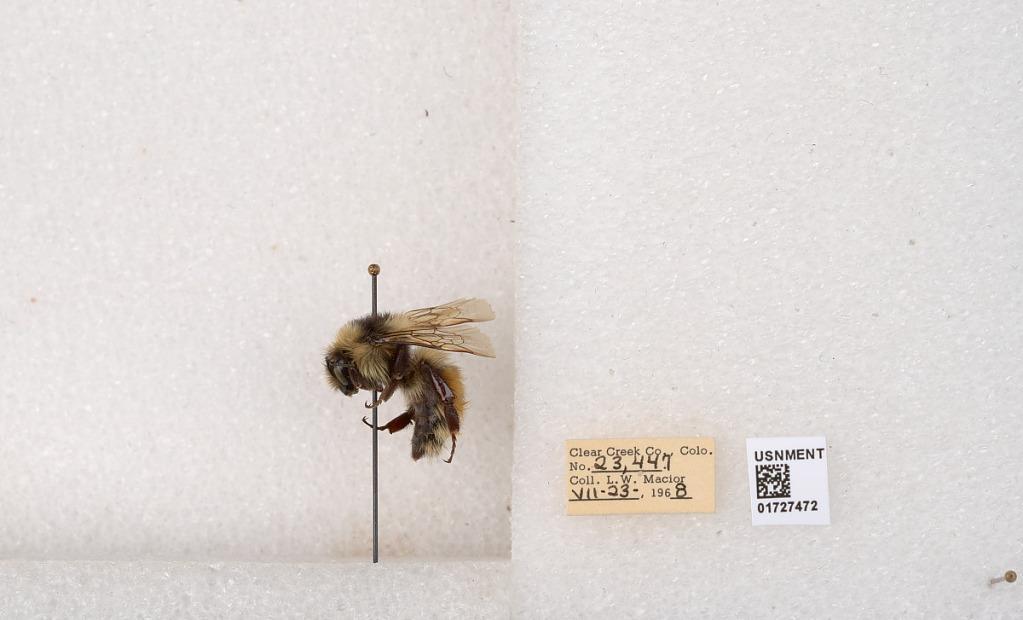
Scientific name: Bombus (Pyrobombus) sylvicola Kirby
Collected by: L. Macior
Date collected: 1968-7-23
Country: United States
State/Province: Colorado
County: Clear Creek
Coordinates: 39.6891, -105.644